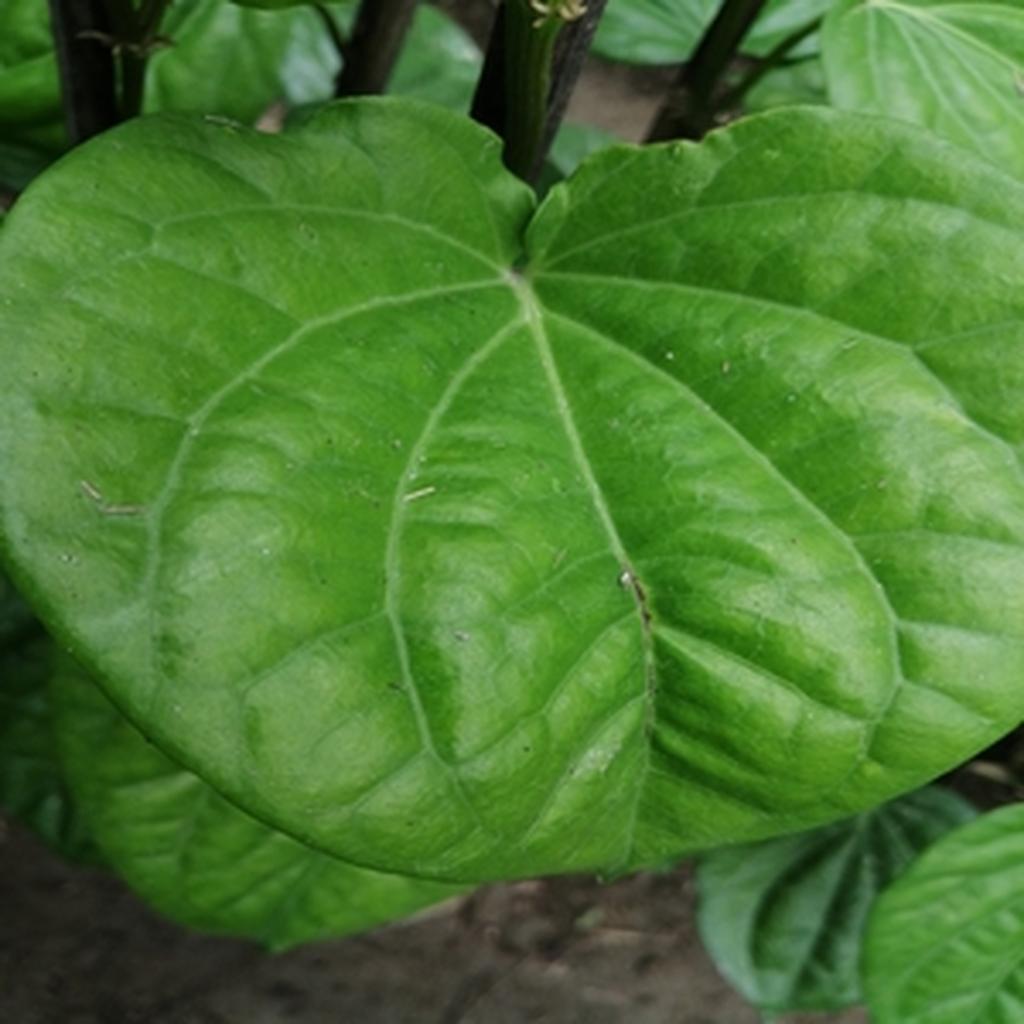
Label: Healthy_Leaf